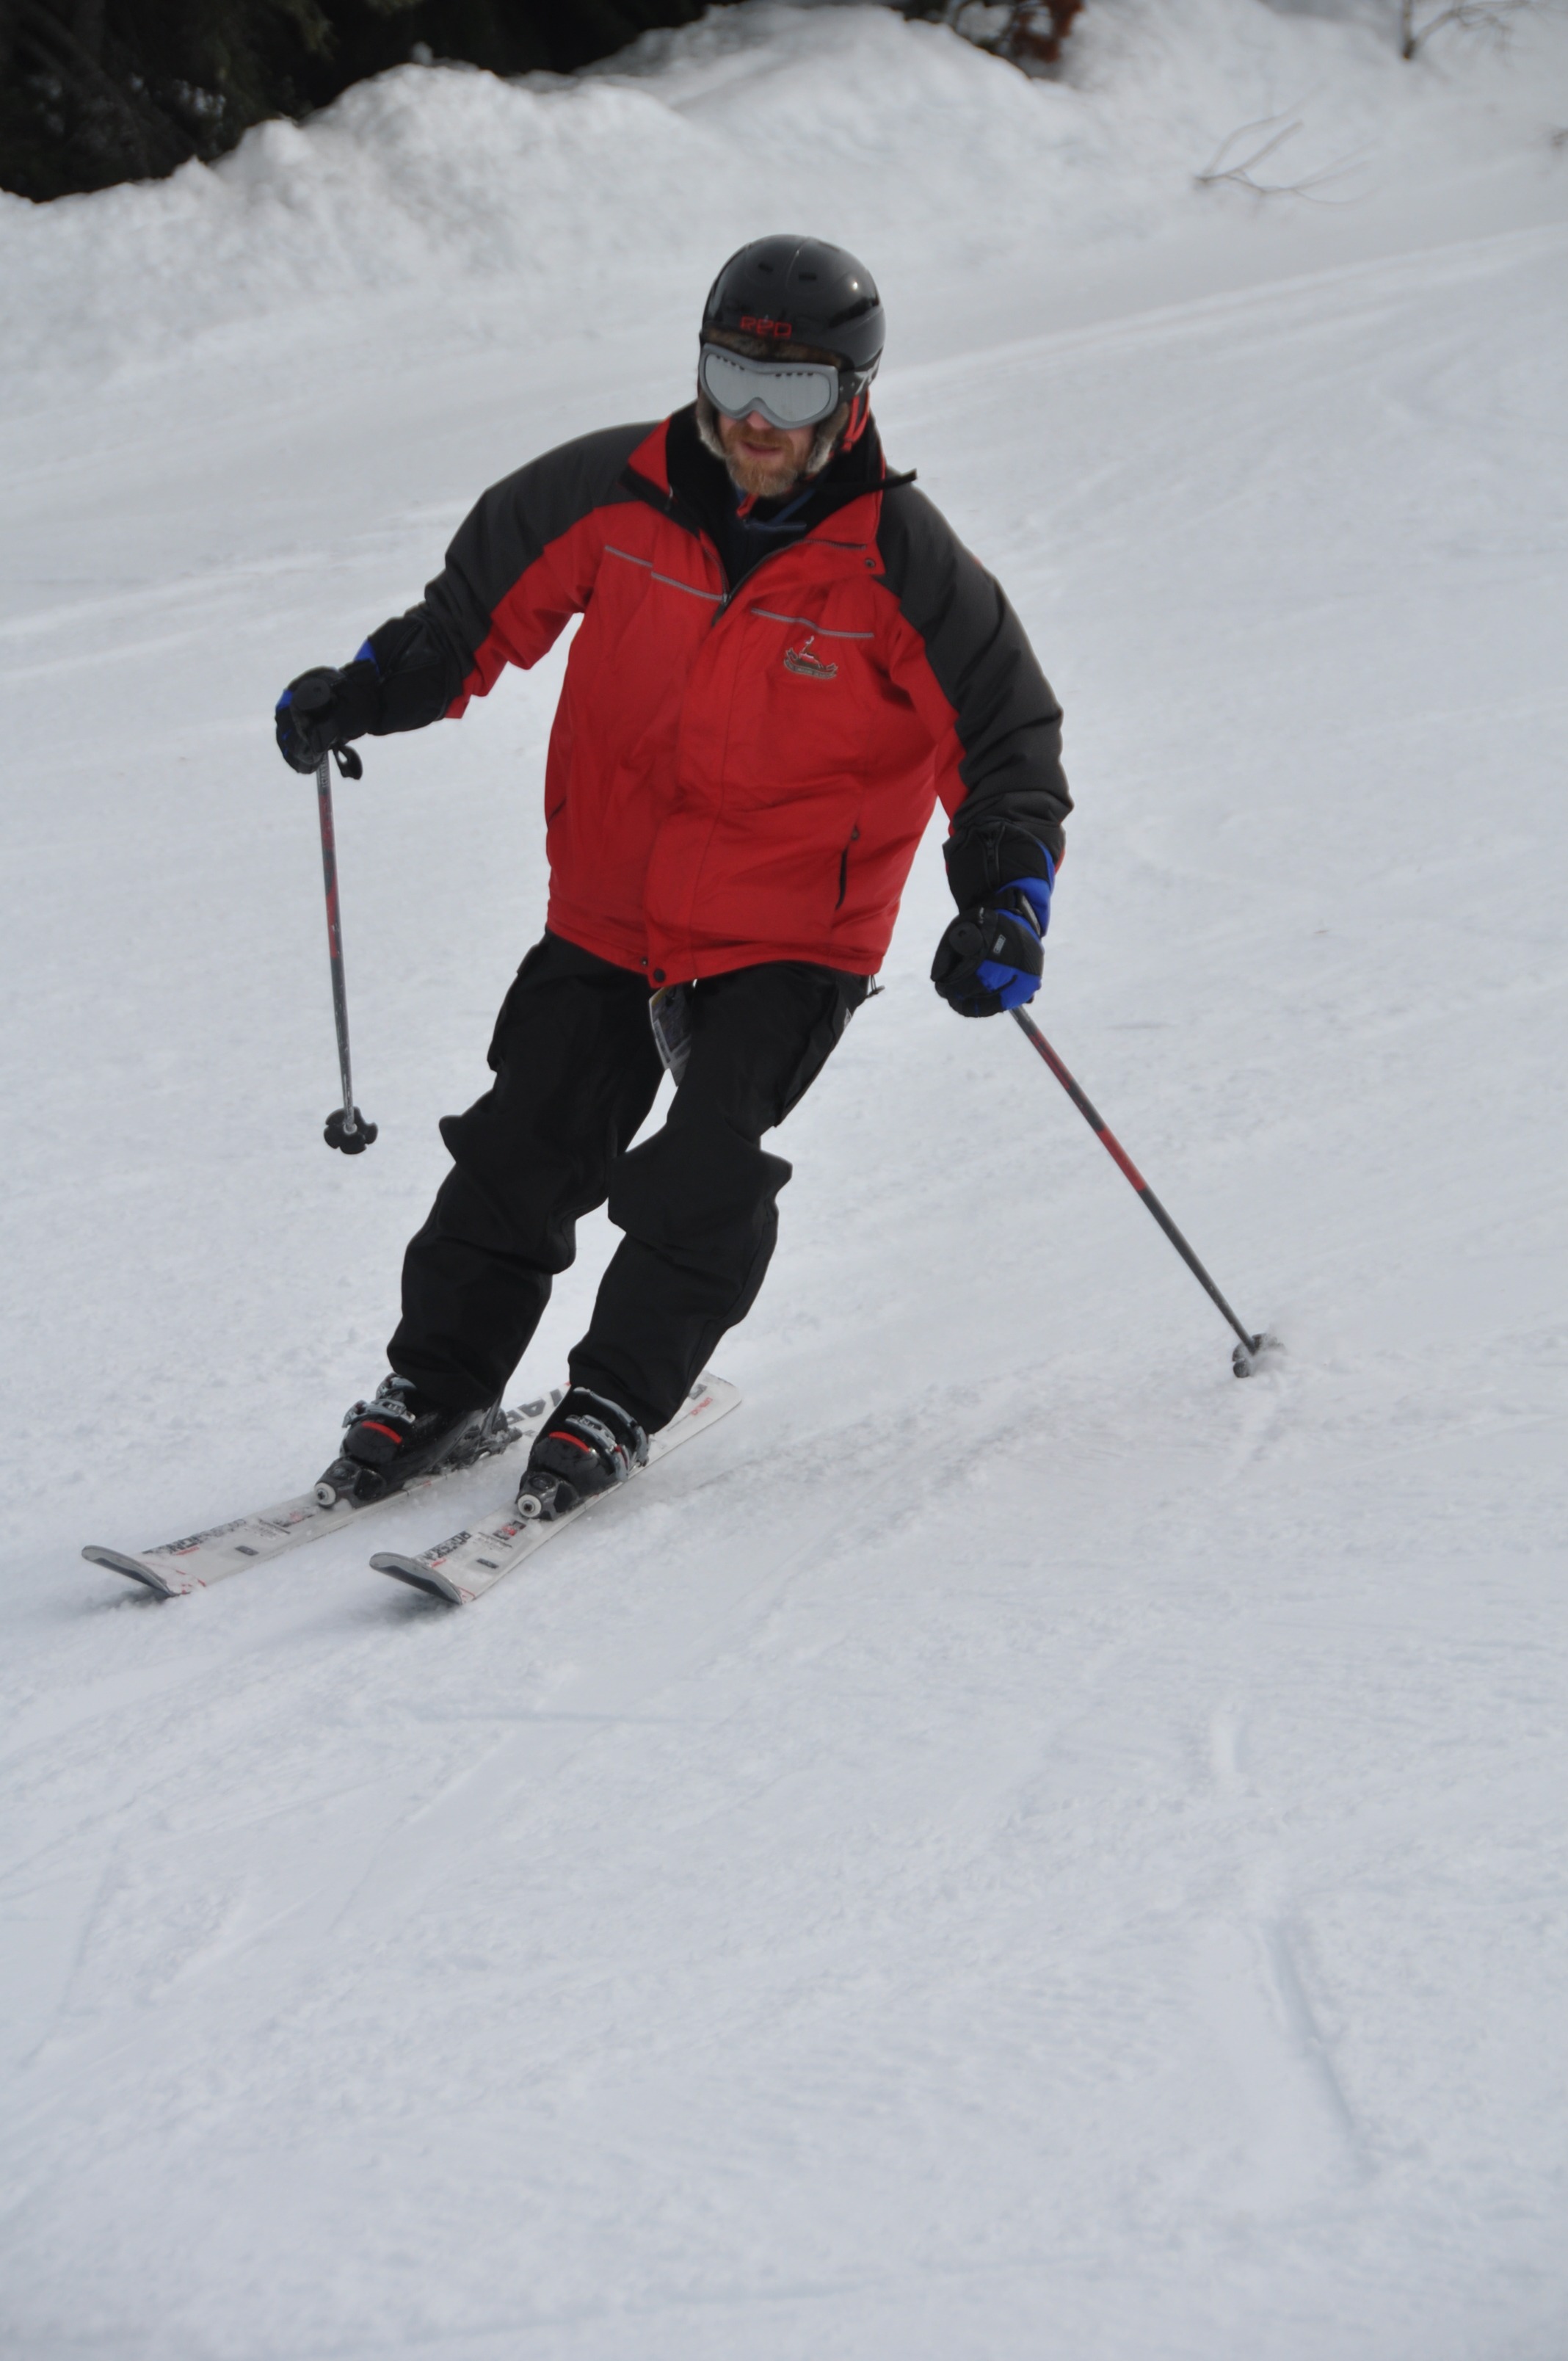
snow, winter, recreation, skiing, sports equipment, winter sport, sports, canada, downhill, ski, footwear, whistler, british columbia, ski touring, nordic skiing, ski mountaineering, ski equipment, outdoor recreation, alpine skiing, geological phenomenon, telemark skiing, ski cross, slalom skiing